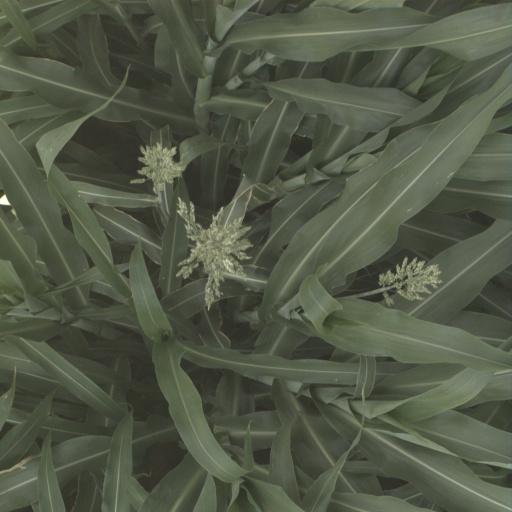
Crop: sorghum